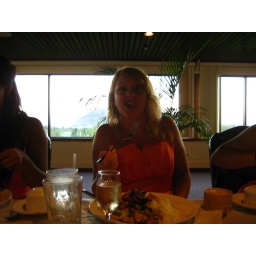
Lauren scarfing delicious food in her very pink bridesmaid dress at the reception.